Johann Anton von Pergen

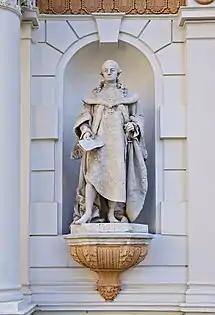
Statue of Von Pergen, at the Minoritenplatz

Johann Anton Graf von Pergen (15 February 1725 in Vienna – 12 May 1814 in Vienna) was a diplomat and statesman of the Habsburg monarchy, serving under four consecutive monarchs for more than fifty years. He was one of the most influential individuals in the reformist administration of Joseph II (1780-1790).